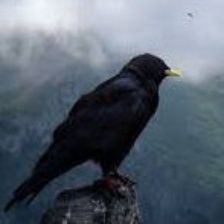
Species: ALPINE CHOUGH
Scientific name: PYRRHOCORAX GRACULUS